Brian Wilson

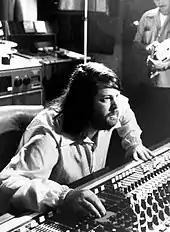
Wilson producing "15 Big Ones" in early 1976

Under Landy's care, Wilson stabilized and became more socially engaged, renewing his productivity. In 1976, the slogan "Brian's Back!" was widely used to promote the Beach Boys' concert tours and the July release of "15 Big Ones", the first album since "Pet Sounds" to list Wilson as the sole producer. Recording sessions were tense, as his bandmates opposed his proposal for a covers album and questioned his readiness to lead studio proceedings. The album ultimately featured a mix of covers and original material.